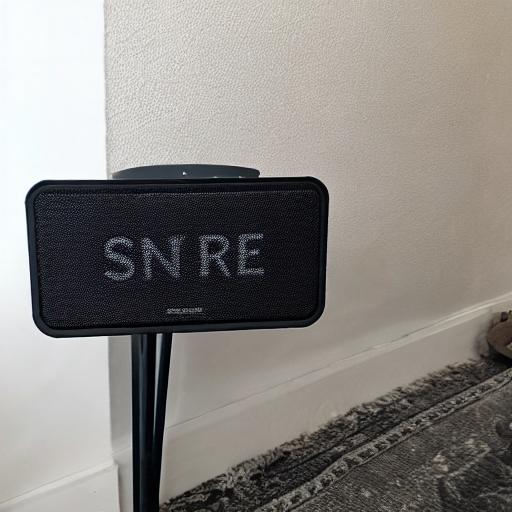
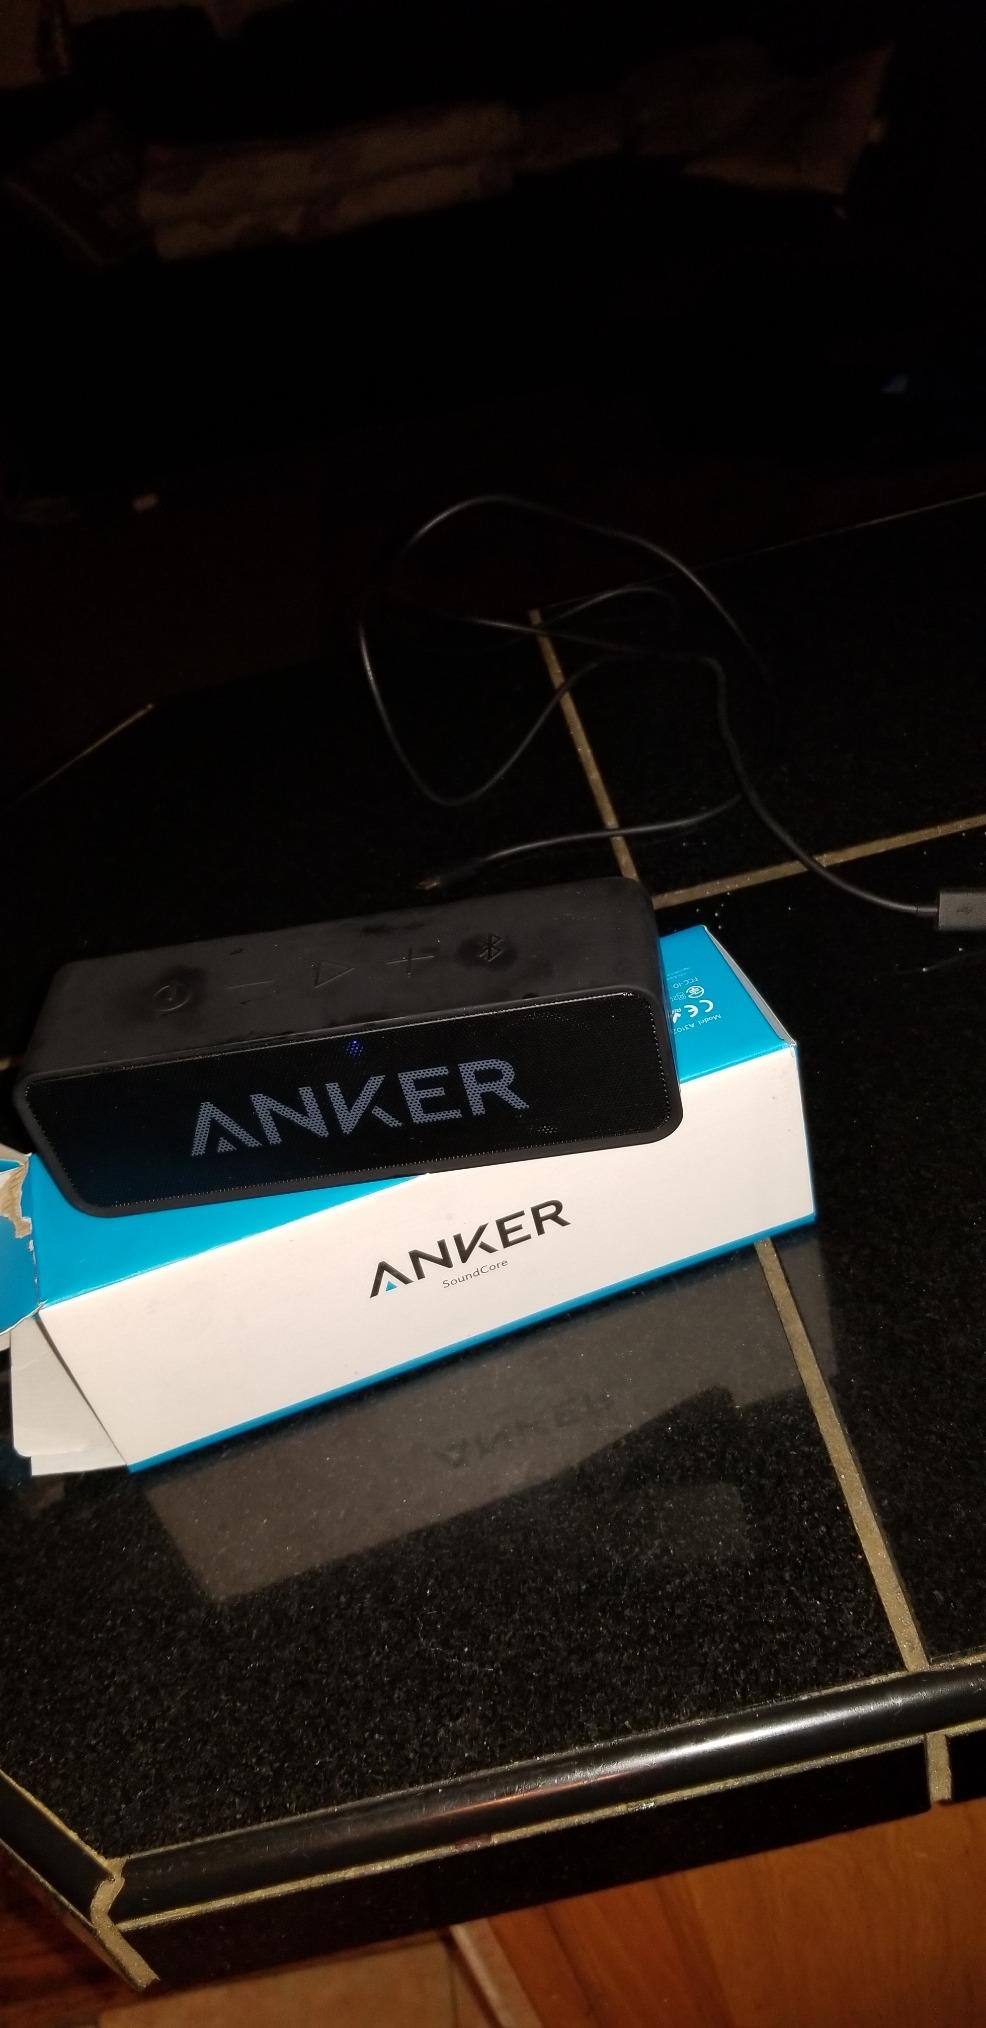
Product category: speaker
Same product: no